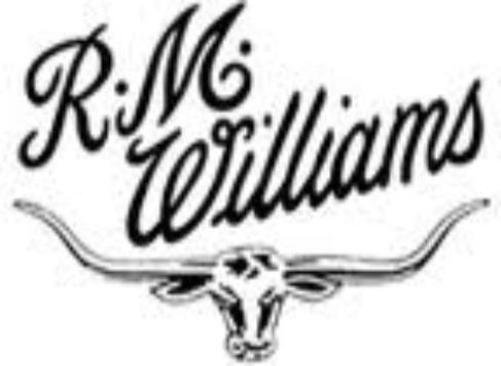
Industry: Clothes